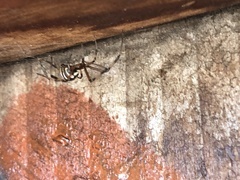
Species: Lactrodectus_hesperus